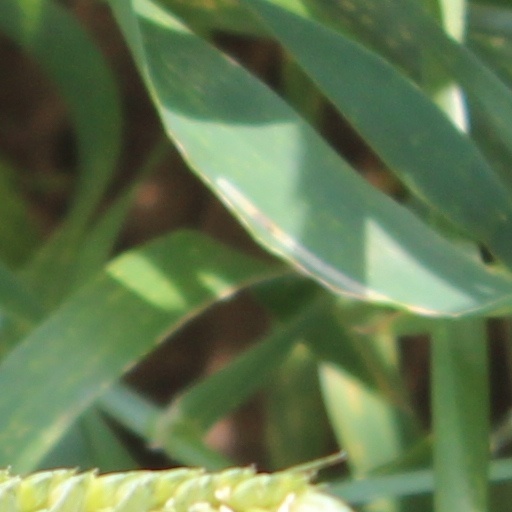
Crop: wheat